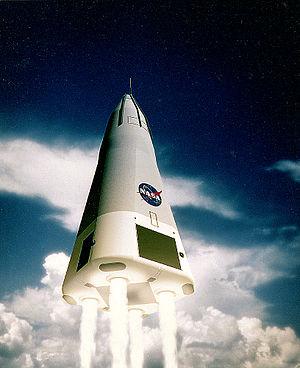
Le DC-X, abréviation pour Delta Clipper ou Delta Clipper Experimental, était un prototype de lanceur orbital monoétage non habité, à décollage et atterrissage vertical, réutilisable, construit par McDonnell Douglas en collaboration avec l'Initiative de défense stratégique du Département de la Défense des États-Unis de 1991 à 1993. Après cette période, il a été donné à la NASA, qui en a amélioré la conception pour une meilleure performance, créant le DC-XA. Le projet a été abandonné en 1997.